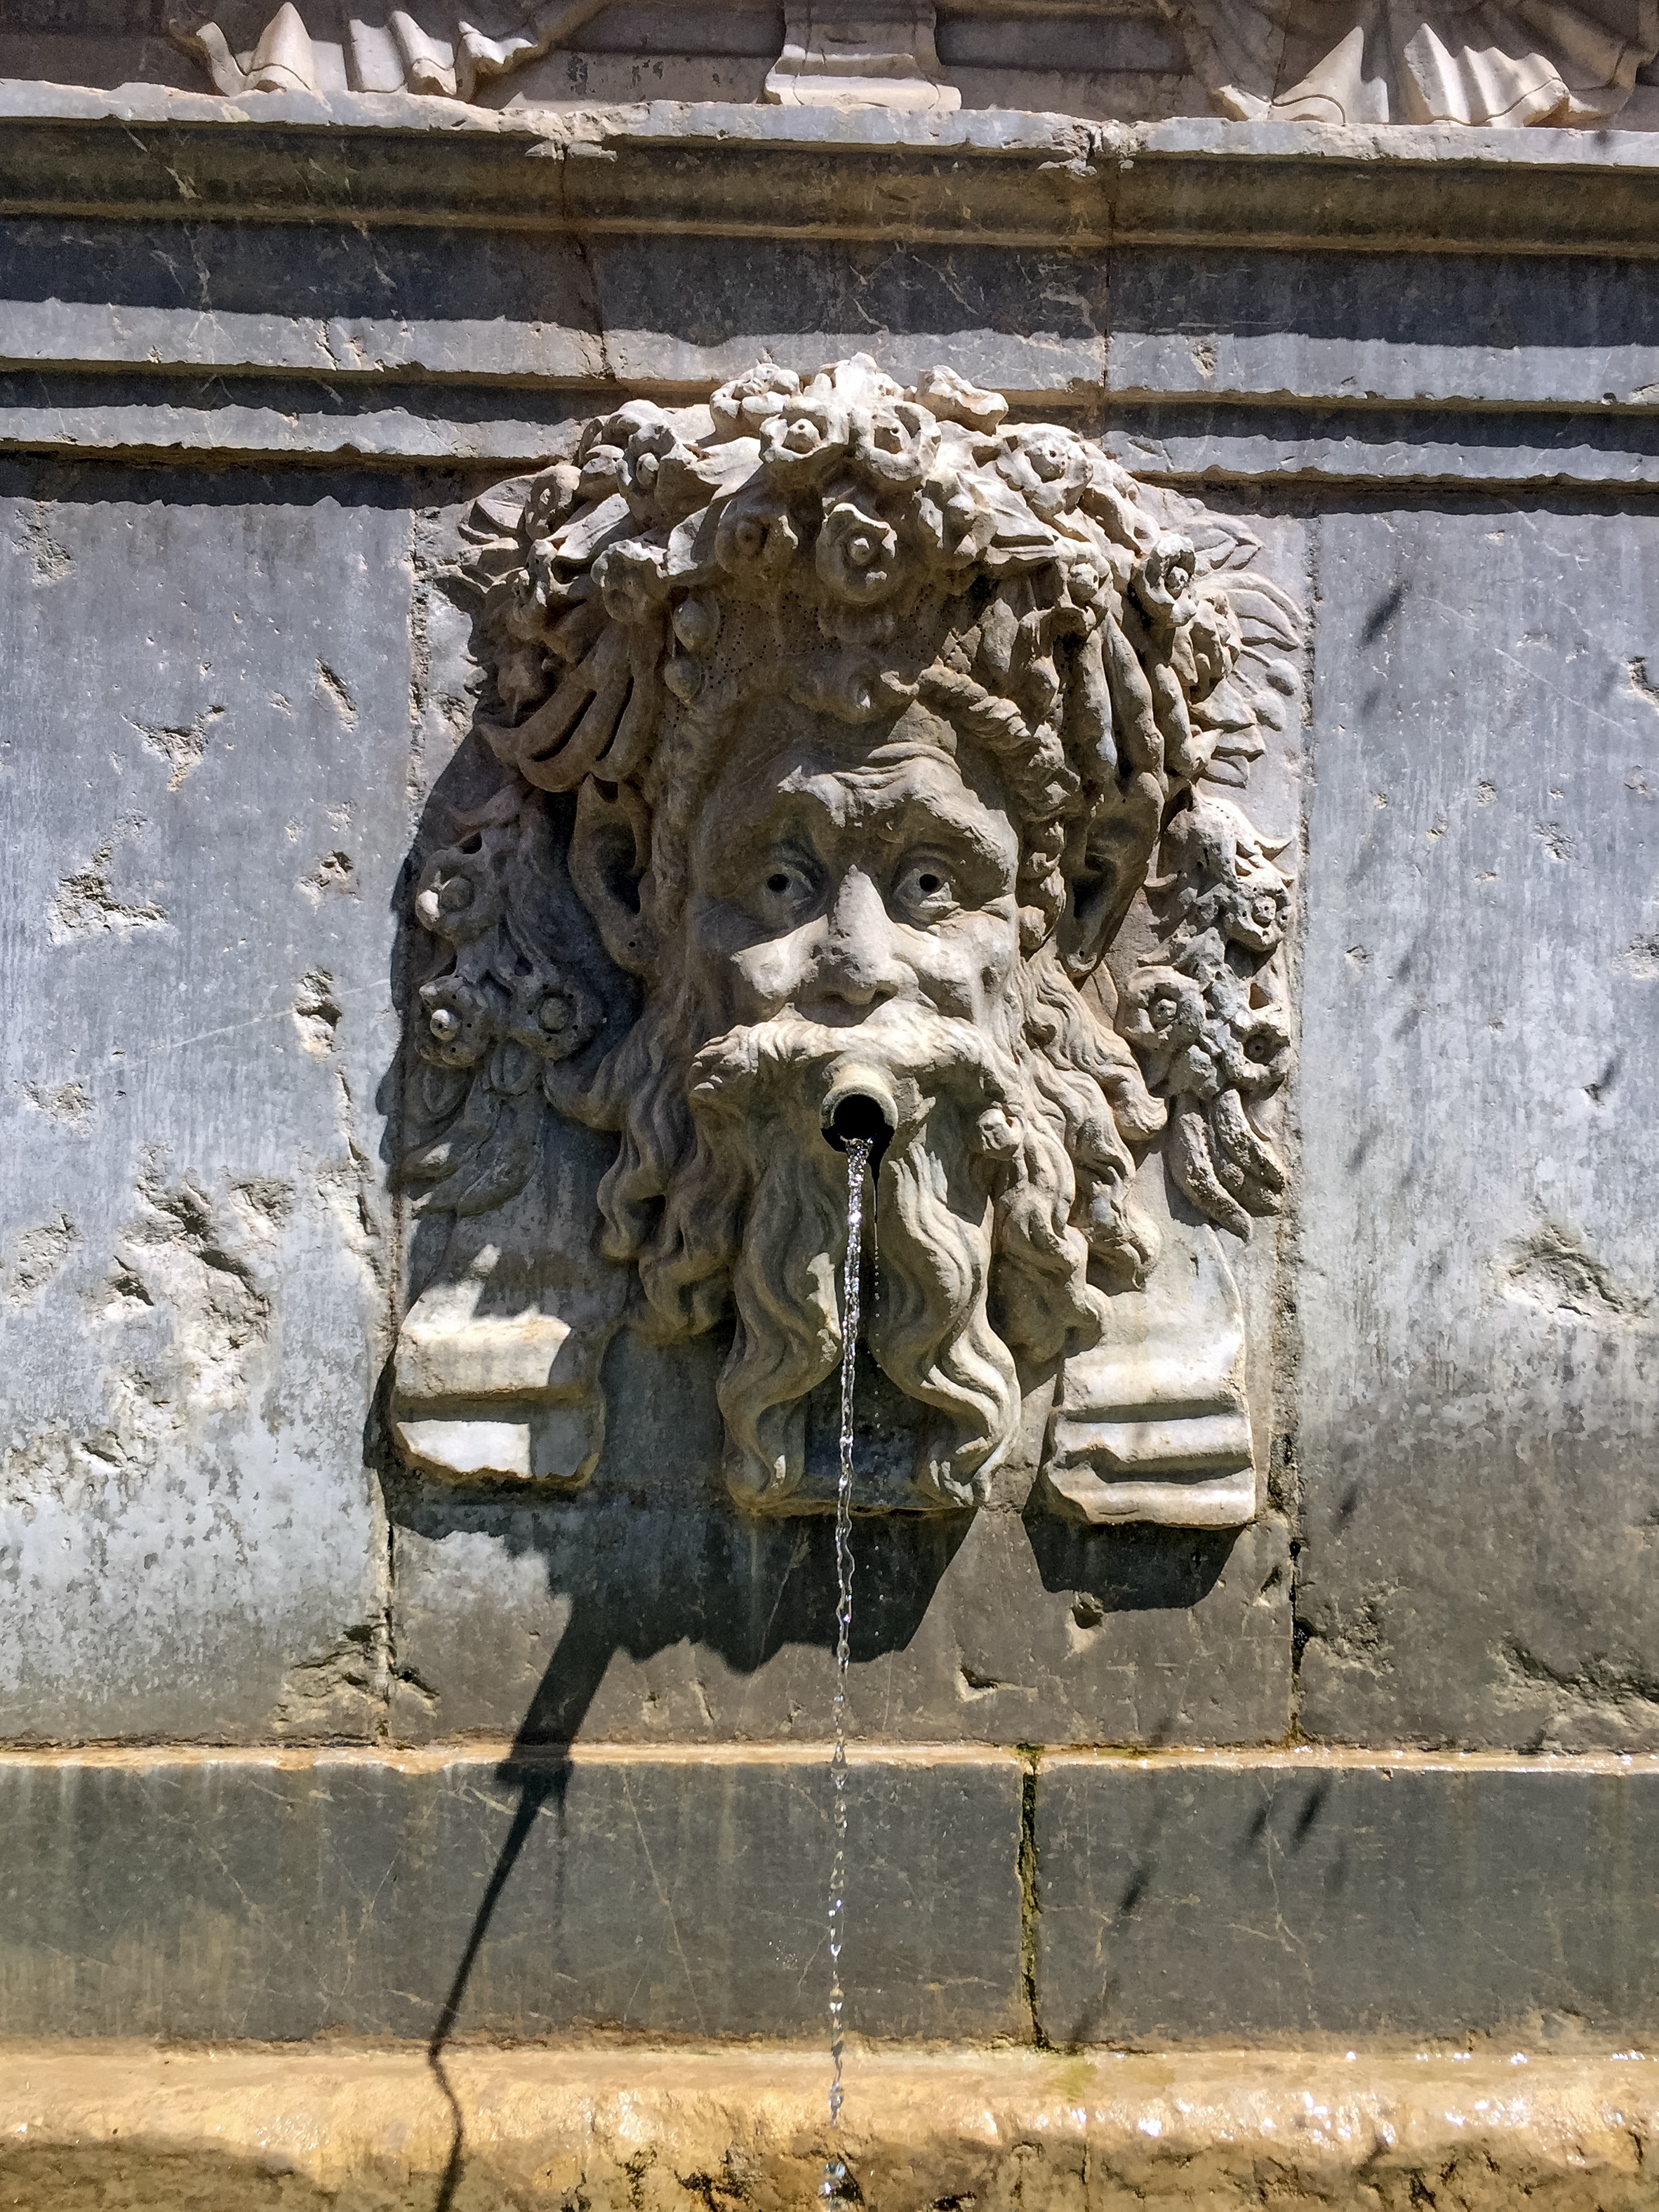
water, wall, stone, vacation, statue, holiday, street art, sculpture, art, spain, temple, fountain, andalusia, carving, granada, alhambra, urban area, ancient history